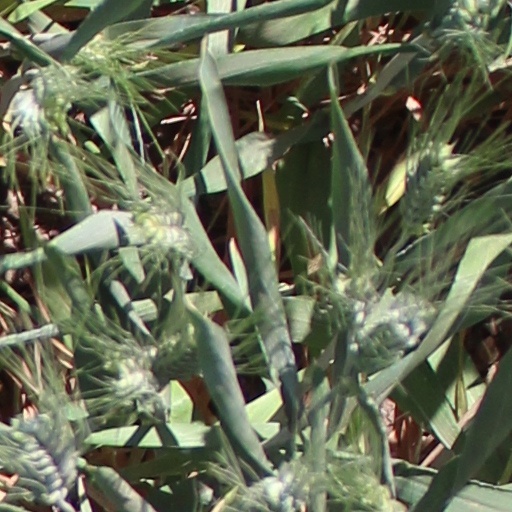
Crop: wheat